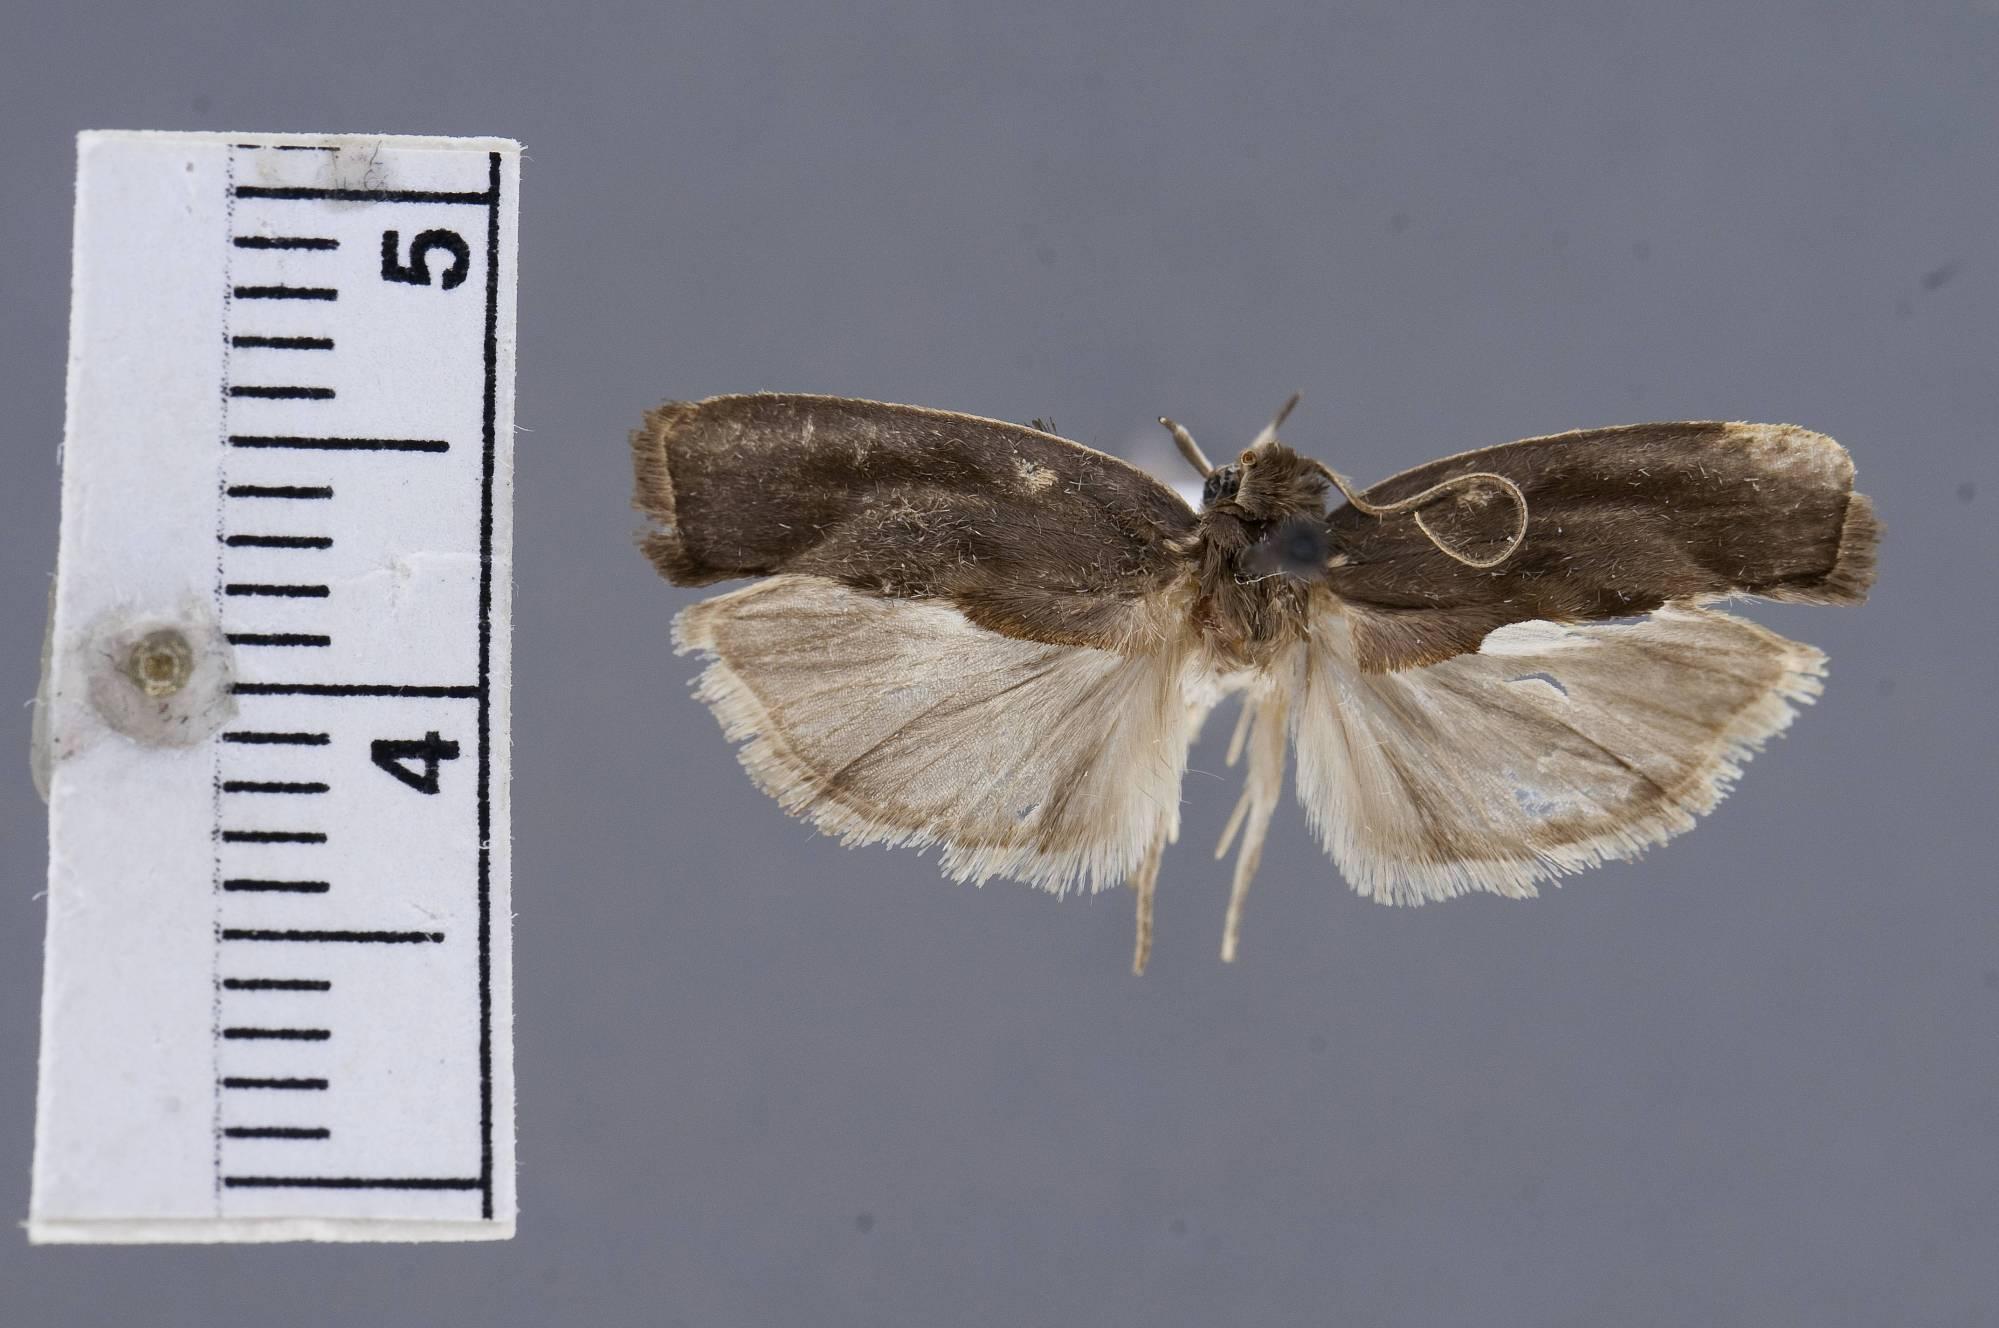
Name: Stenoma extenta
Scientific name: Stenoma extenta Busck, 1920
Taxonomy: Animalia, Arthropoda, Insecta, Lepidoptera, Glossata, Depressariidae, Stenomatinae
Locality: Cayuga, Guatemala
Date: [Not Stated]